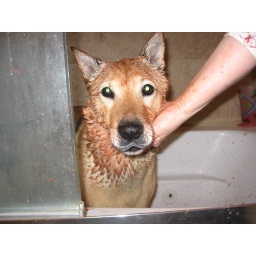
First she was skunked. Then she rolled on a dead fish at dog beach. A tomato juice bath was in order.